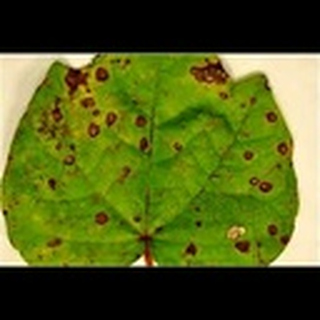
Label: cotton_target_spot